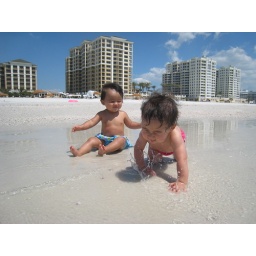
Clearwater Beach day... girls first playing in the sand